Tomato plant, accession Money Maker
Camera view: vertical (180 deg); turntable rotation: 0 degrees
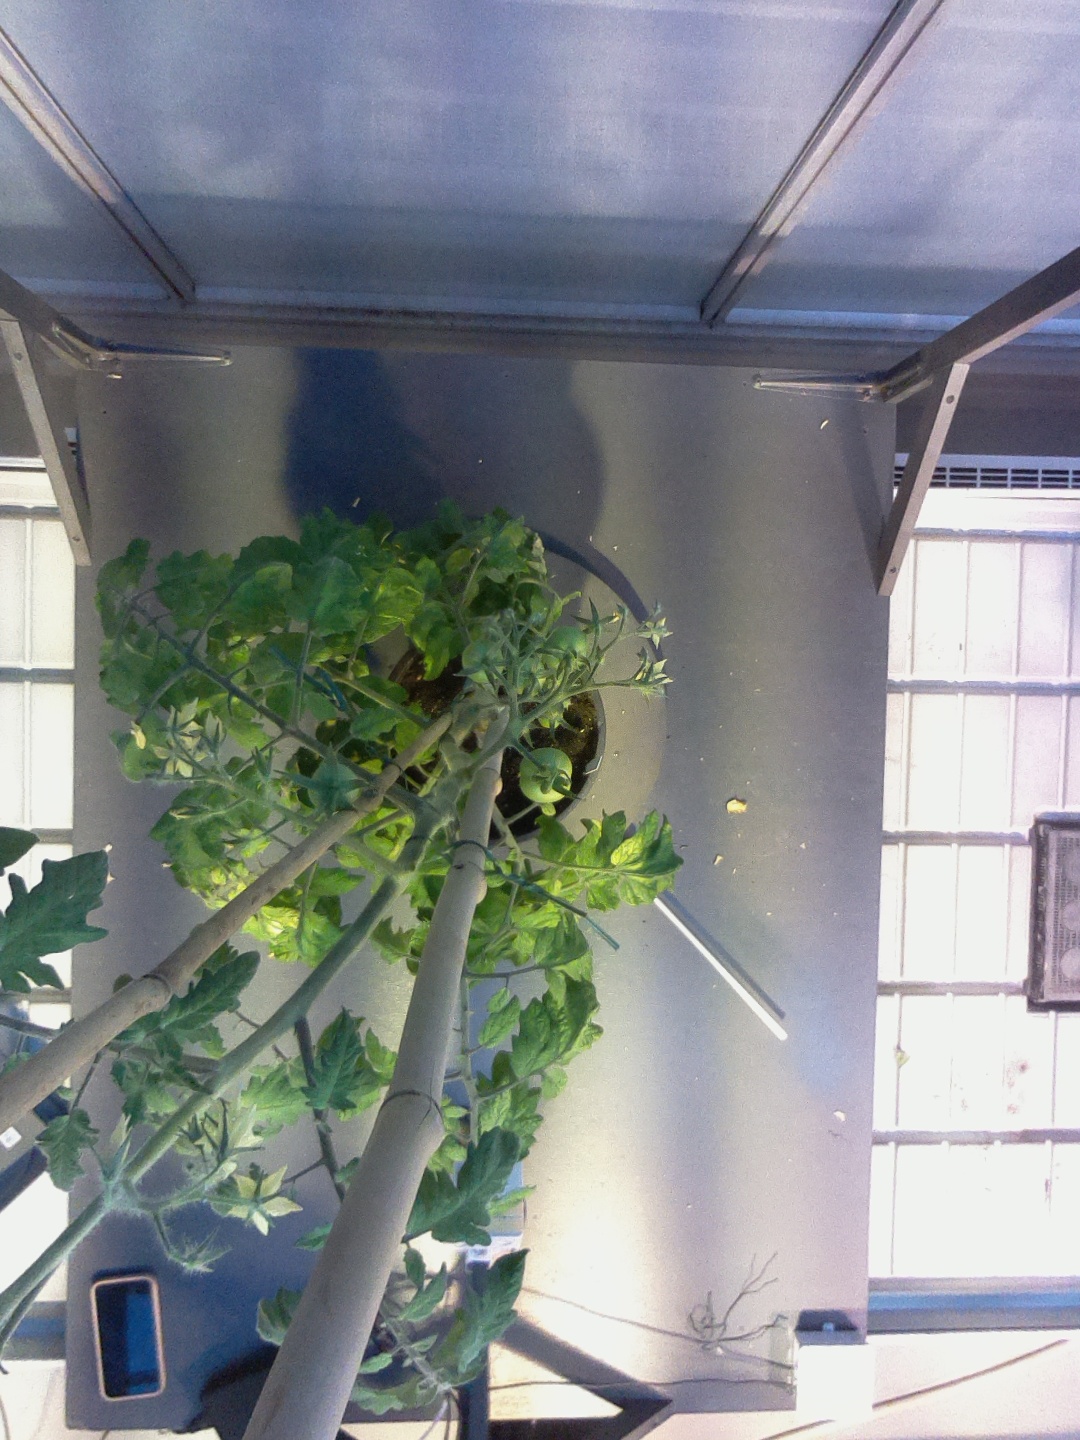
BBCH growth stage 73: 30%-40% of final fruit size